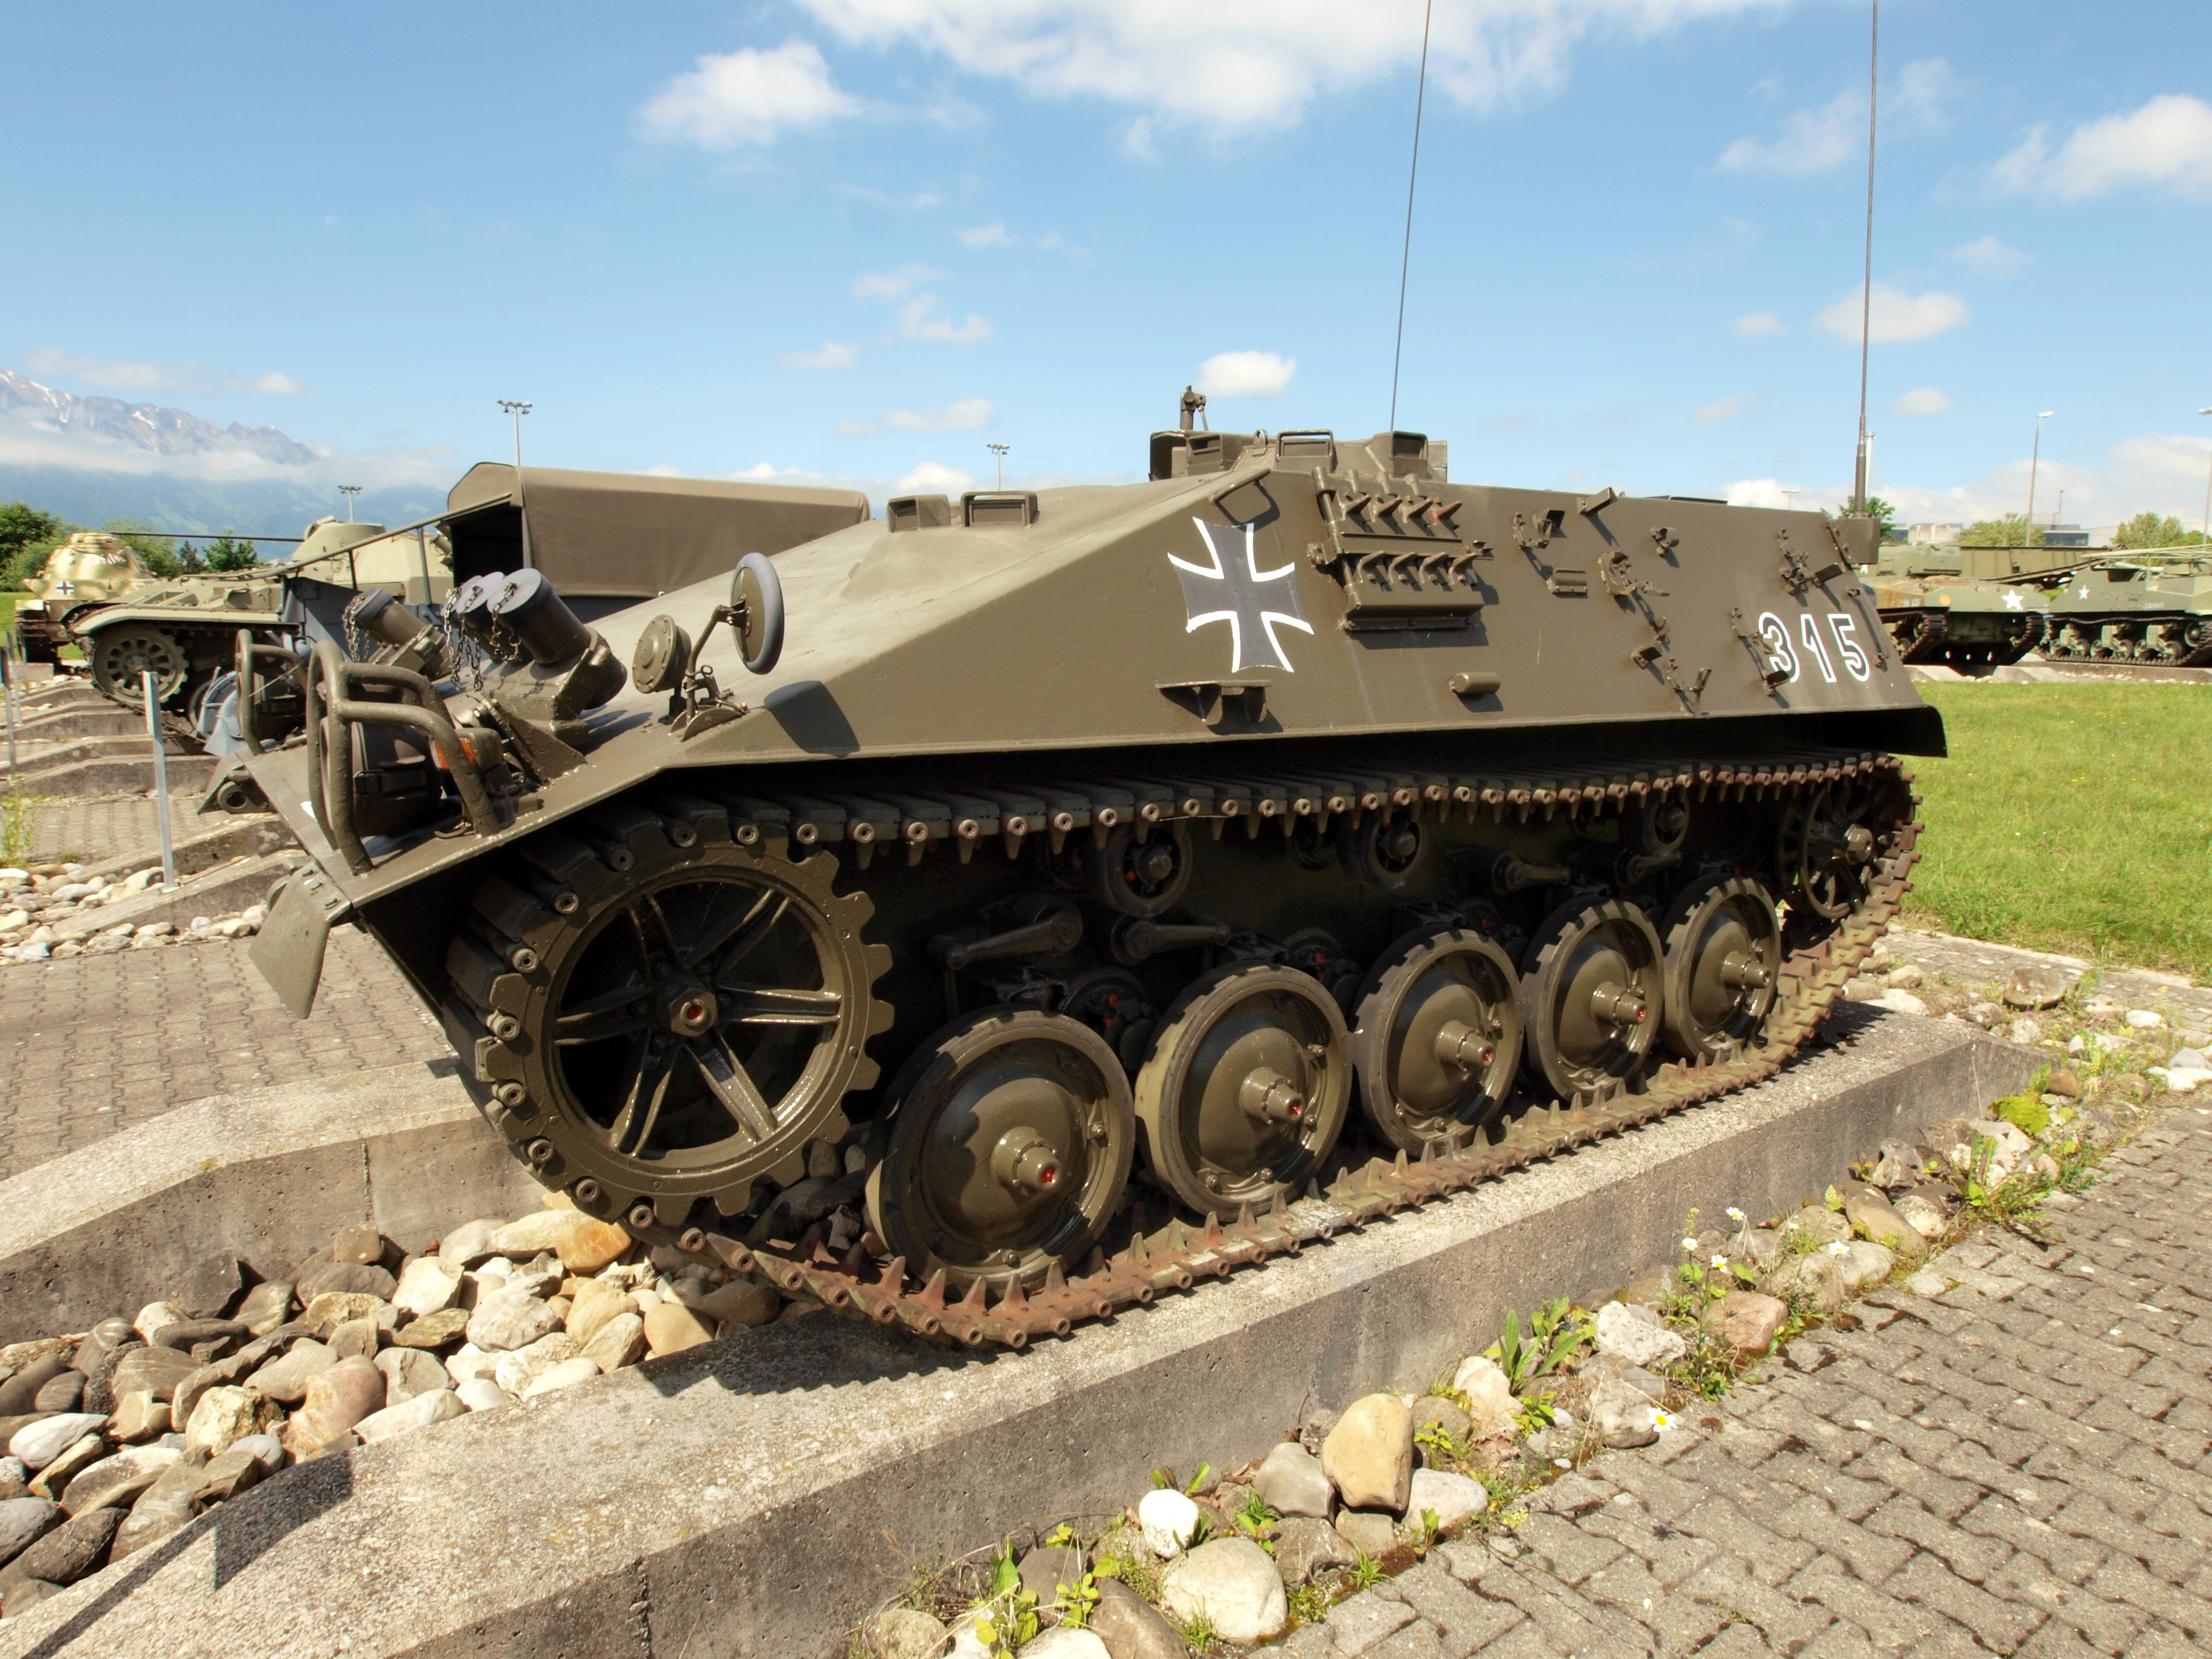
military, army, vehicle, museum, weapon, switzerland, tank, armored car, armored tracked vehicle, kurz, military vehicle, combat vehicle, self propelled artillery, m113 armored personnel carrier, churchill tank